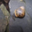
Label: snail